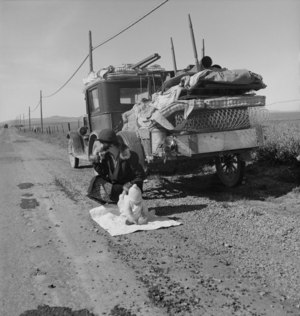
Dorothea Lange / Karriere
"""Broke, baby sick, and car trouble!"" - Dorothea Lange foto fra 1937 af en Missouri familie på fem i nærheden af Tracy, Californien"
Dorothea Lange var en indflydelsesrig amerikansk fotograf.